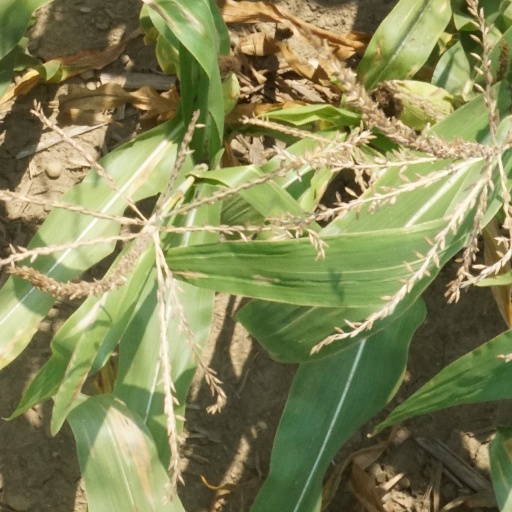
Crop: maize; corn